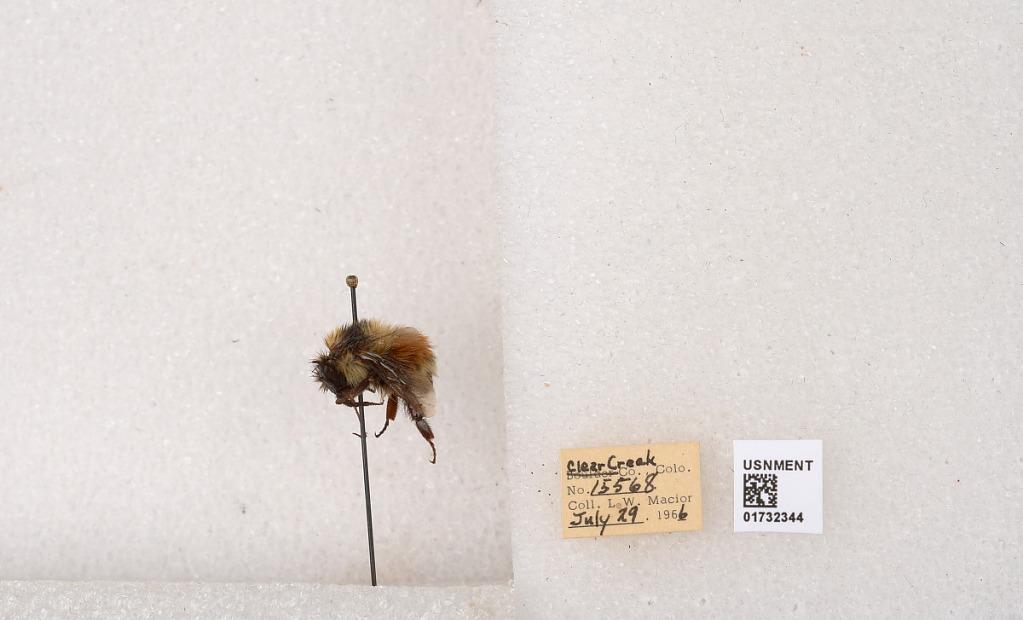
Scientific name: Bombus (Pyrobombus) sylvicola Kirby
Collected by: L. Macior
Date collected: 1966-7-29
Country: United States
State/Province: Colorado
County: Clear Creek
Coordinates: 39.7006, -105.694